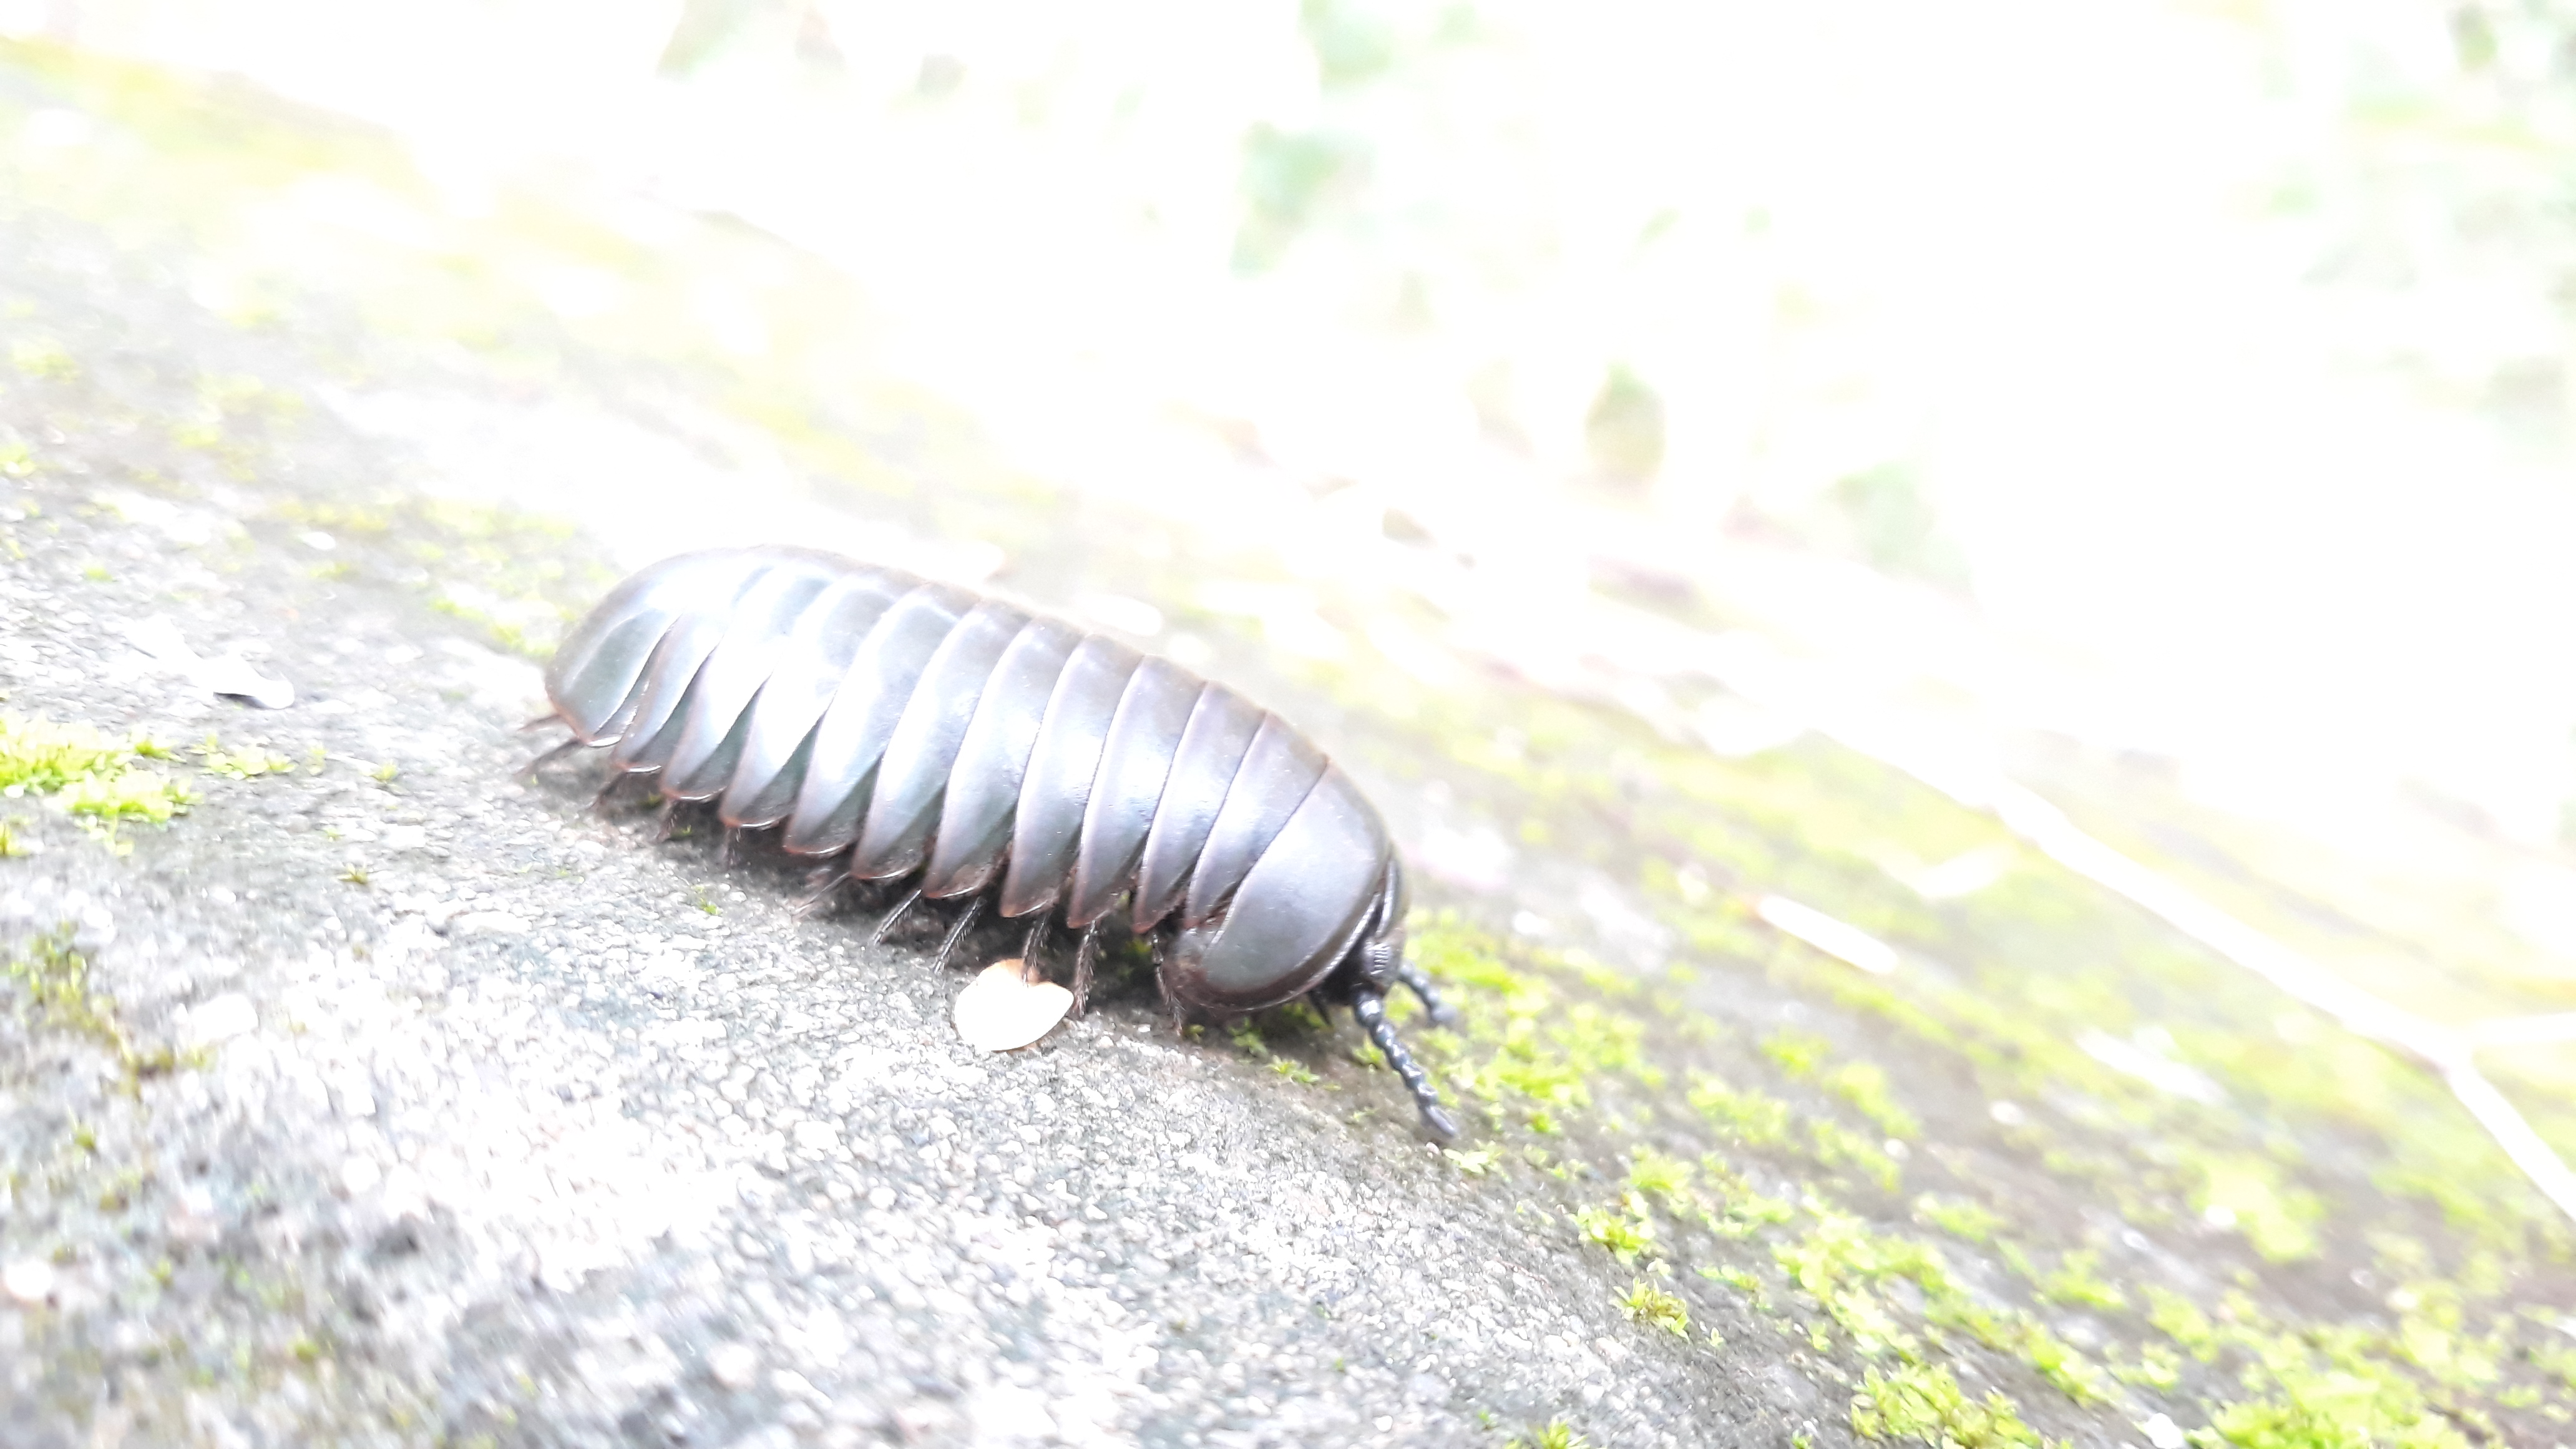
natural, isopod, arthropod, insect, oniscidea, pest, terrestrial animal, grass, millipedes, invertebrate, terrestrial plant, parasite, soil, wood, wildlife, tree, macro photography, plant